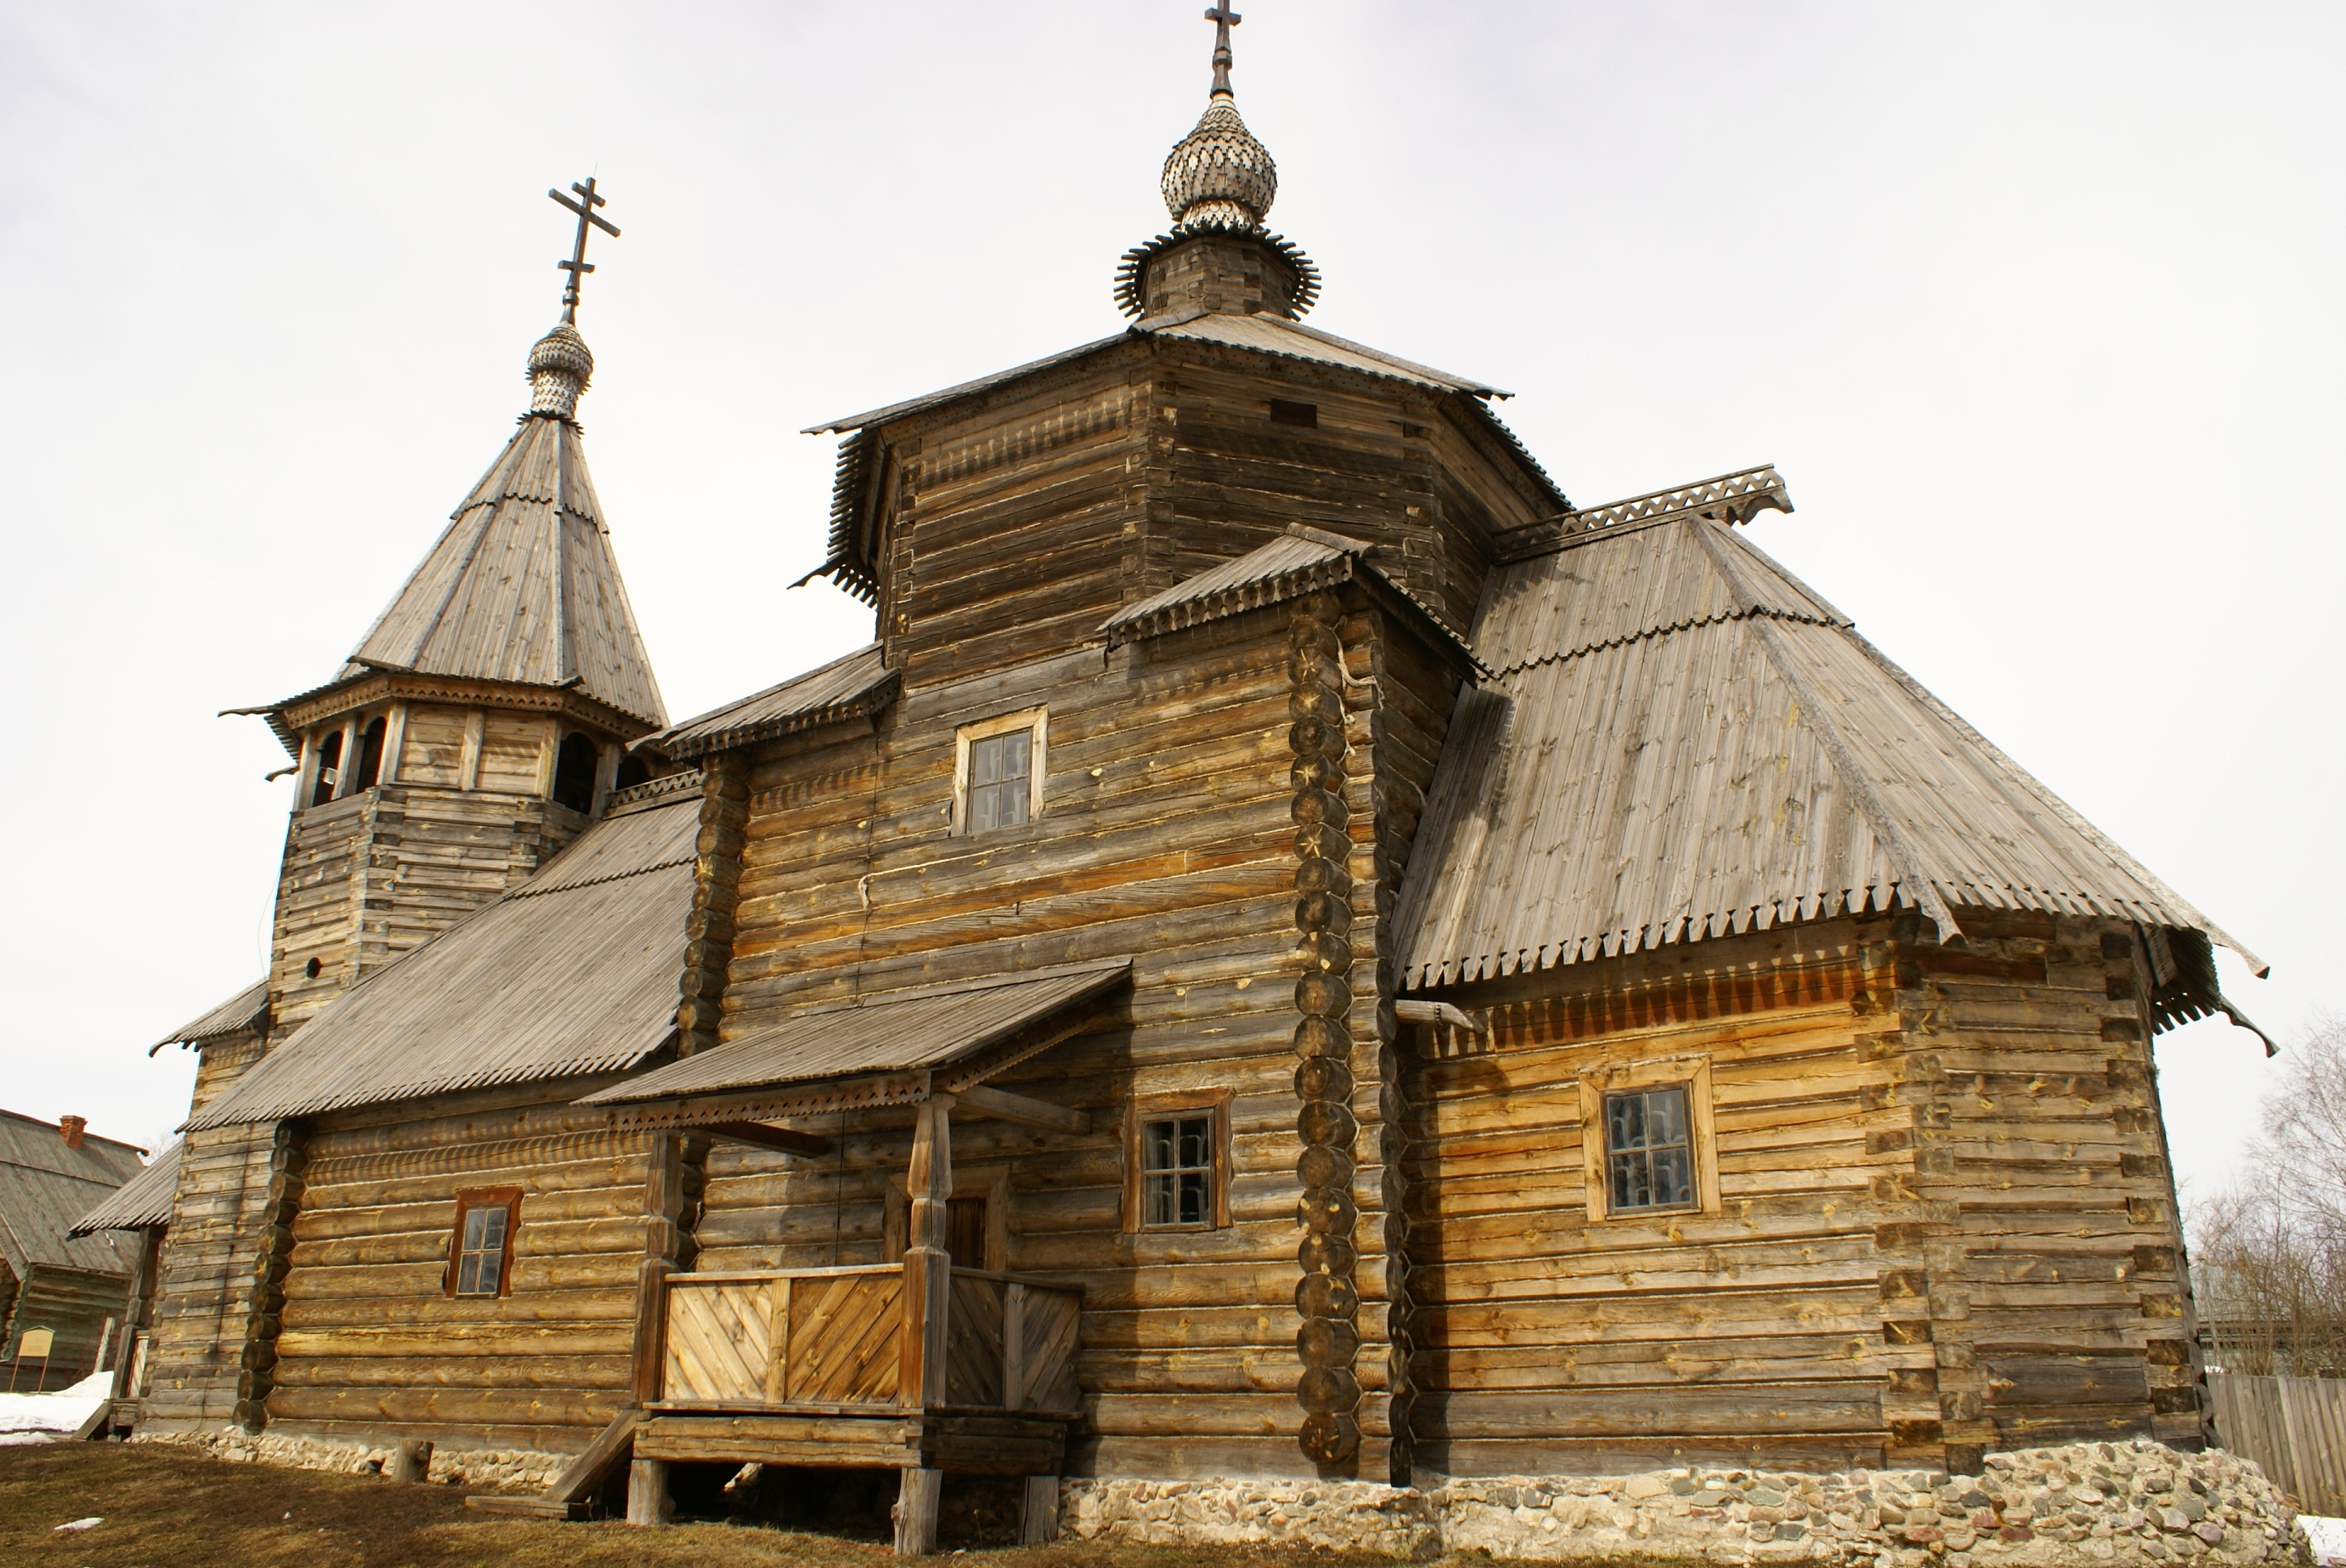
house, building, cottage, church, chapel, wooden house, place of worship, old house, monastery, rural area, suzdal